Carew Tidal Mill

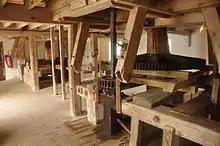
Interior

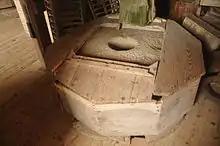
Bin

The present Carew Tidal Mill has two water wheels, one with the date of 1801, so was probably built around that time.